Mori Ranmaru

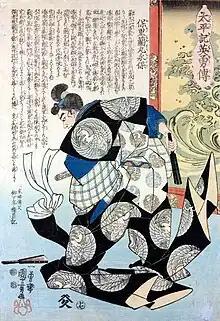
Painting of Mori Ranmaru by Utagawa Kuniyoshi.

, also known as Mori Naritoshi (森 成利), was a samurai retainer to the Oda clan. He was son of Mori Yoshinari, and had 5 brothers in total, from the province of Mino. He was a member of the Mori Clan, descendants of the Seiwa Genji.